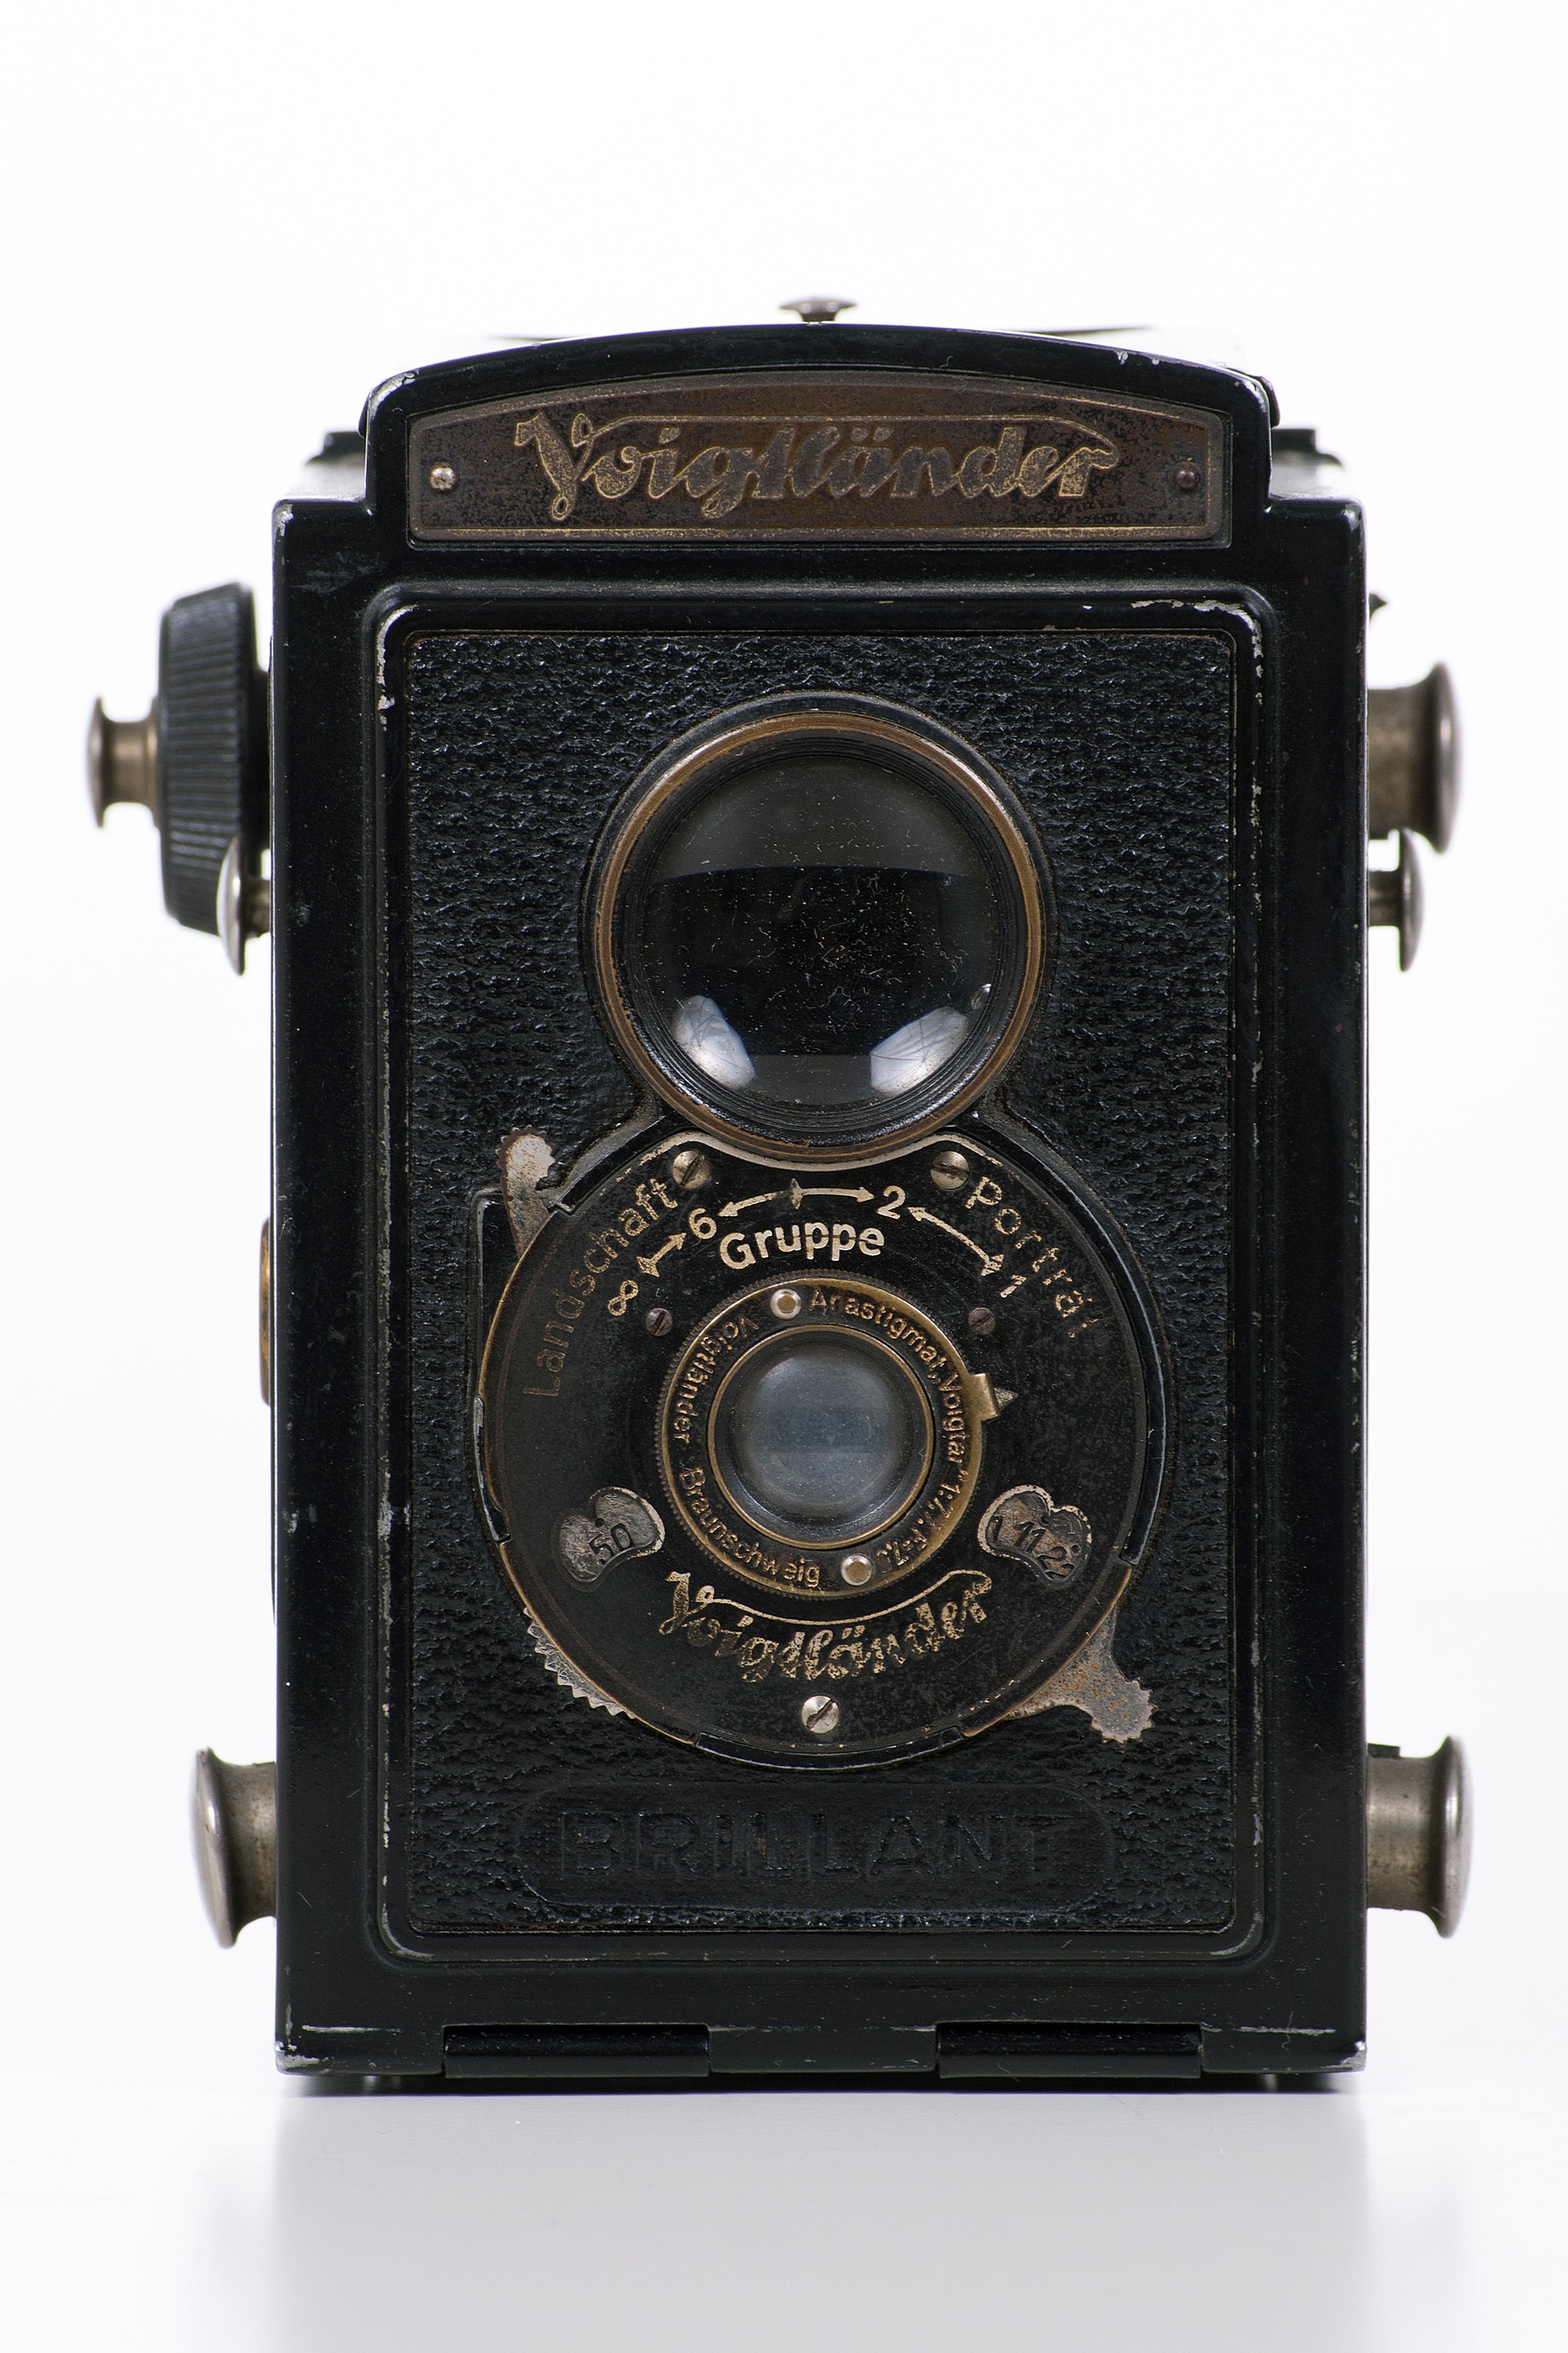
white, camera, photography, vintage, antique, retro, old, film, photo, analog, lens, film camera, nostalgia, old camera, hipster, art, photograph, beautiful, pretty, camera lens, voigtlander, retro look, photo camera, analog camera, medium format, cut out, roll film, cameras optics, camera accessory, studio recording